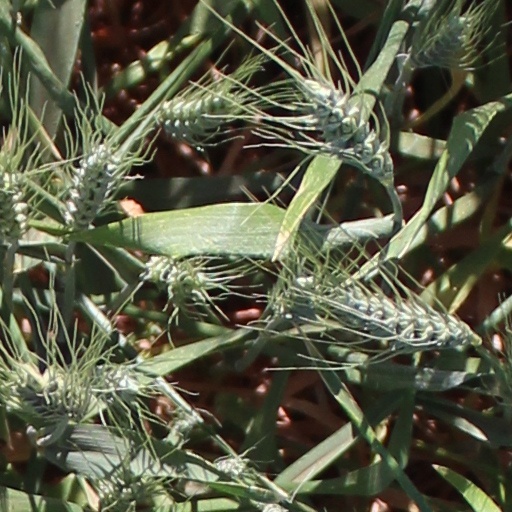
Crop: wheat